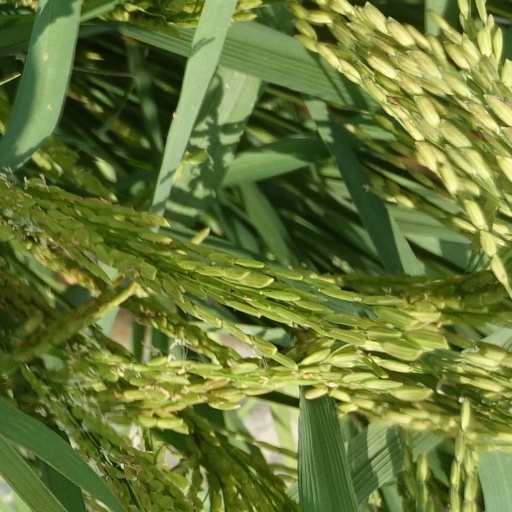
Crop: rice